Patriottentijd

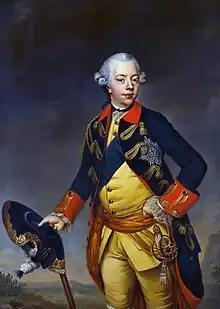
William V, 1768–1769.

The disaffection with the perceived state of the economy and diplomatic decline was paired with a growing disaffection with the political system of the Dutch Republic among middle-class Dutchmen. The Dutch "constitution" defined the Dutch Republic as a confederation of sovereign provinces with a republican character. Formally, power was supposed to flow upward, from the local governments (governments of select cities that possessed City Rights, and the aristocracy in rural areas) toward the provincial States, and eventually the States-General. Those local governments, however, though ostensibly representing "The People" according to the prevailing ideology, had in fact evolved into oligarchies dominated by a few families that in the cities at least were not formally part of the nobility, but were considered "patrician" in the classical sense. The members of the class co-opted each other in the city council, which elected the magistrates and sent delegates to the regional and national States. This situation had come about gradually, as in medieval times corporate institutions, like the guilds and schutterijen had sometimes had at least nominating powers to the , bestowing a certain amount of political power on members of the middle class (though calling this "democracy" would be an exaggeration).